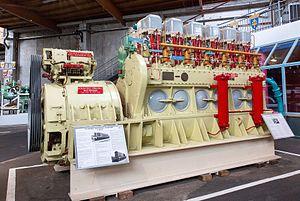
Moteur de A1AA1A 62000
Les A1AA1A 62000 constituent une ancienne série de locomotives Diesel de la SNCF.
La Cité du Train - Patrimoine SNCF, à Mulhouse, est le plus grand musée ferroviaire d'Europe.